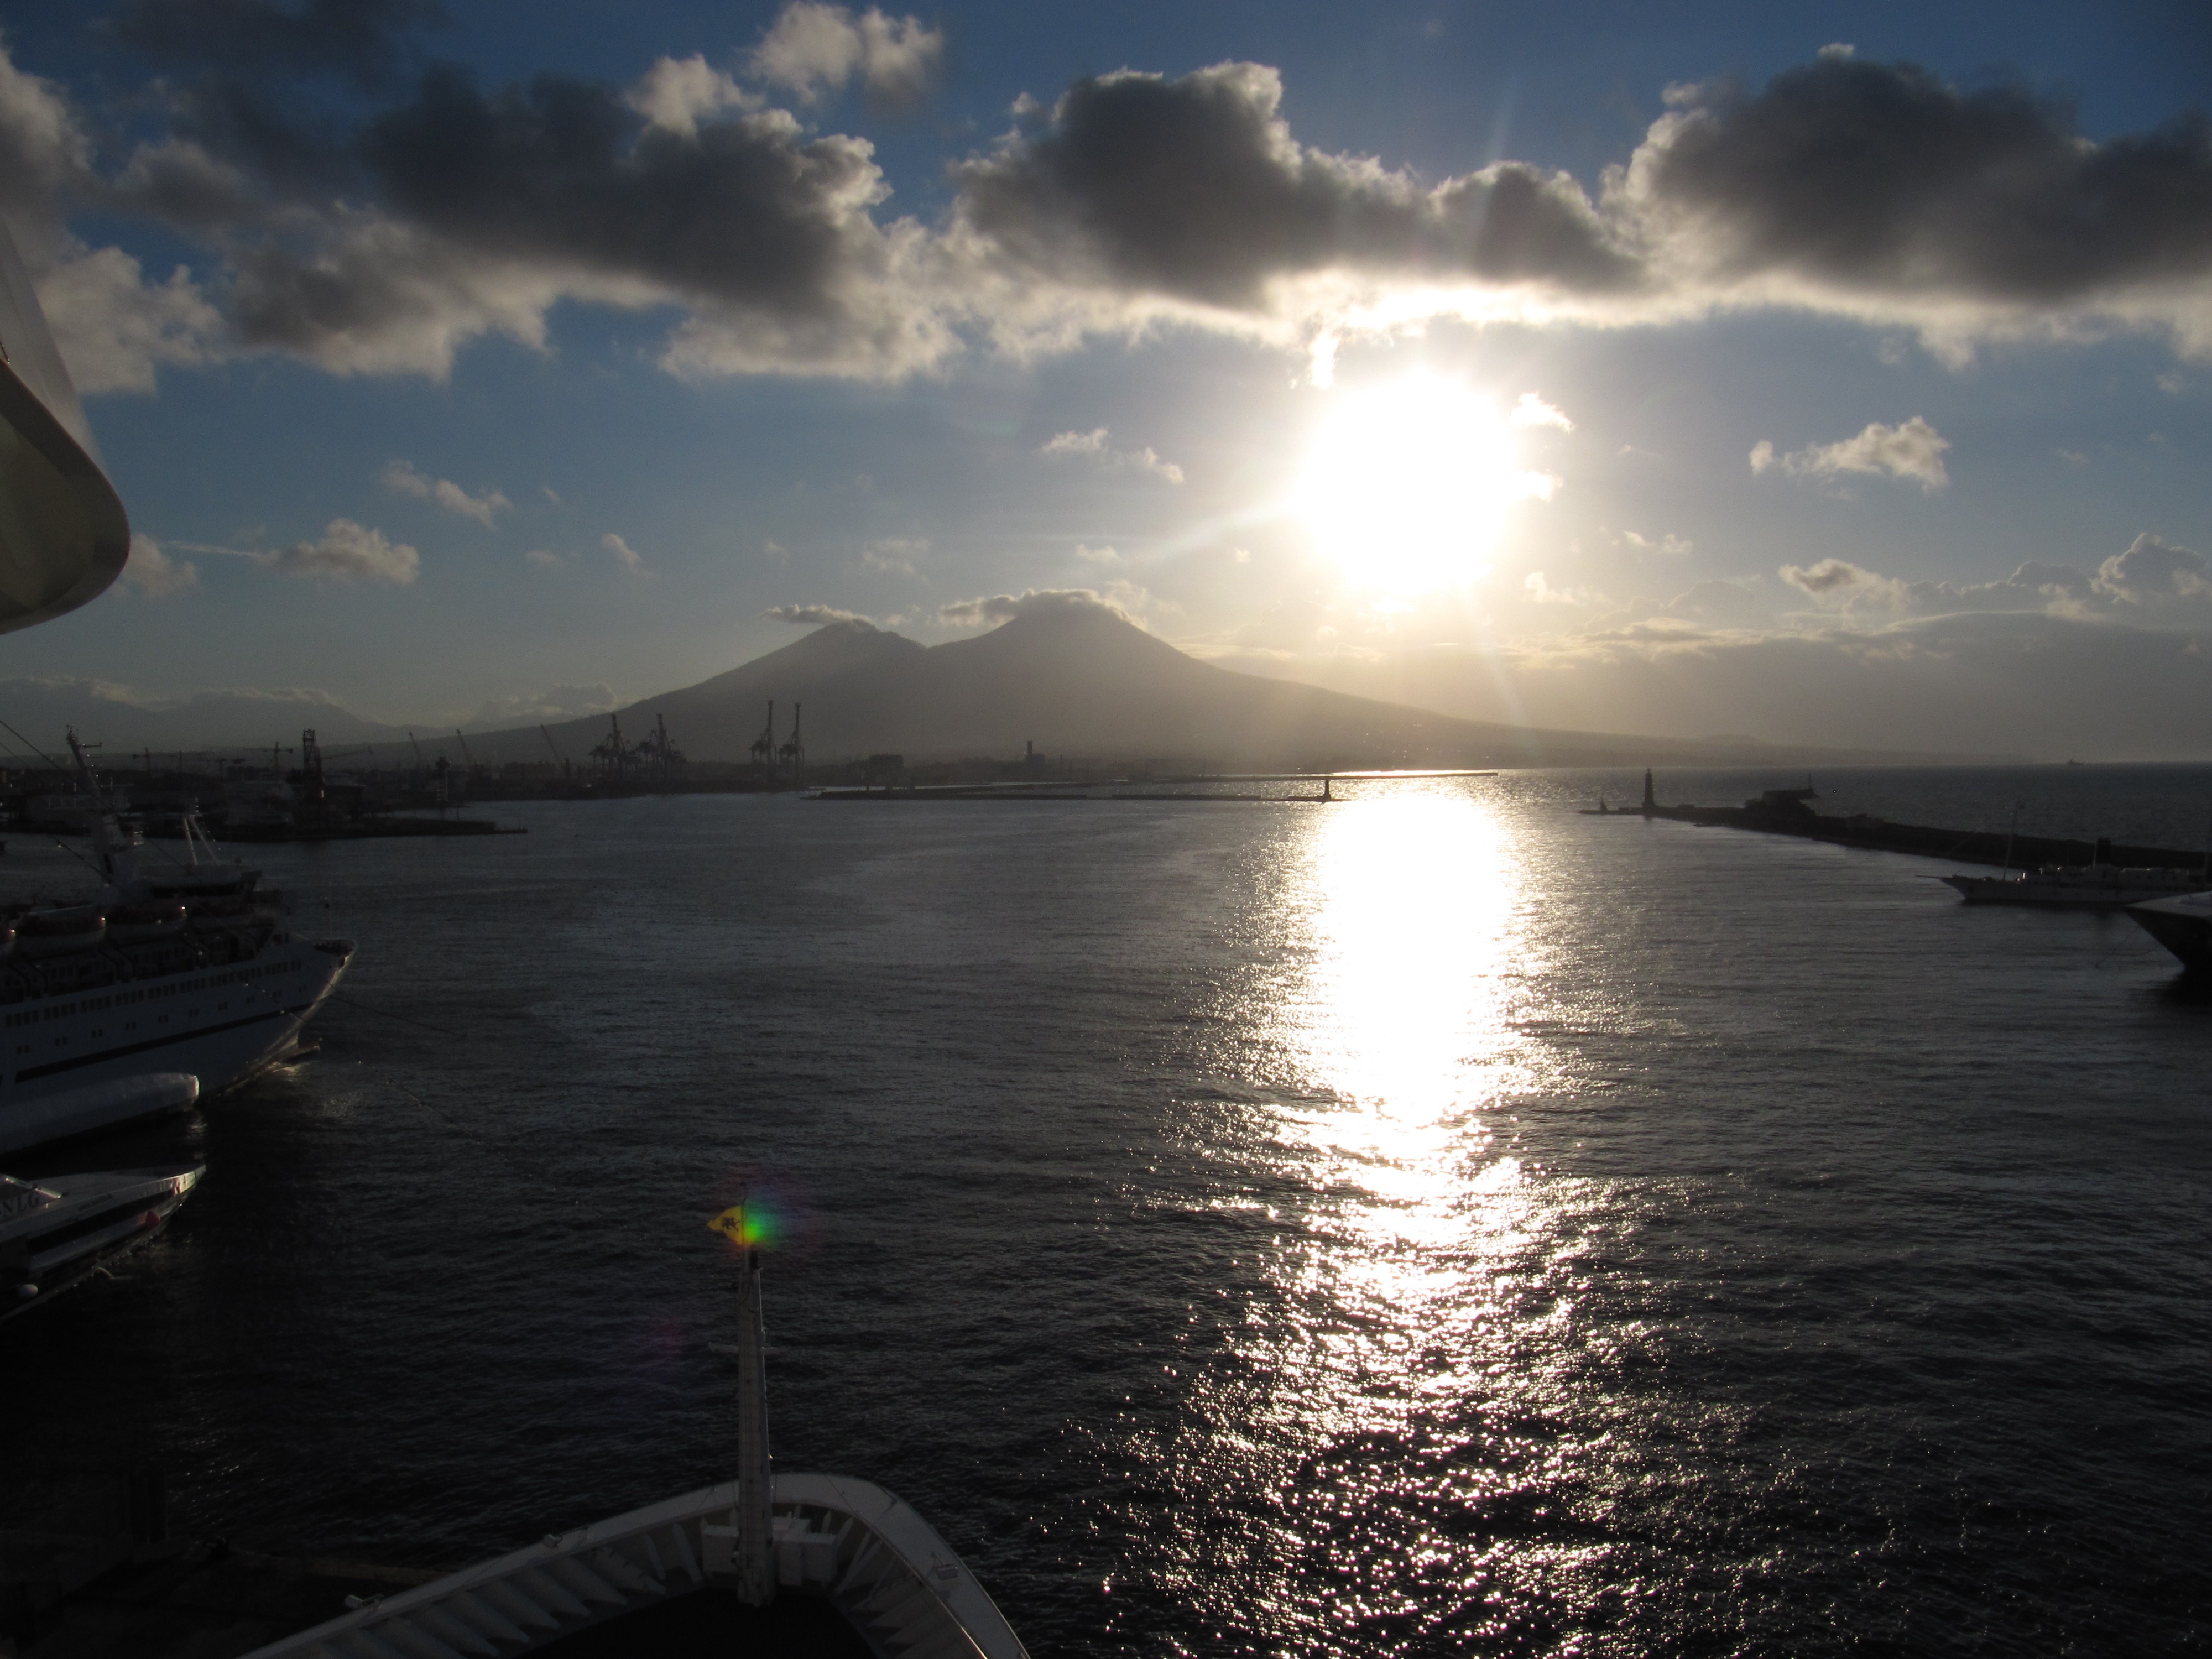
sea, coast, water, ocean, horizon, cloud, sun, sunrise, sunset, sunlight, morning, dawn, dusk, evening, reflection, vehicle, bay, vesuvius, view of the ship